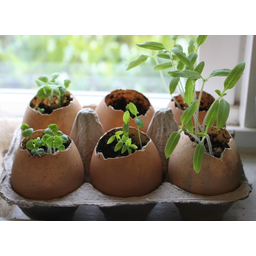
Label: trash